Rev. Thomas James (Puritan)

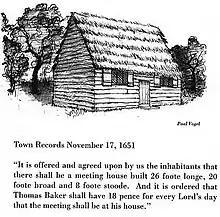
First church

Rev. James served as the minister of the East Hampton church for almost 50 years, from 1650 until his death in 1698. During his tenure, he was highly respected by his parishioners and was known for his dedication to their rights and interests.